2019–20 Lehigh Valley Phantoms season

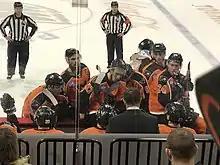
The Lehigh Valley Phantoms during a game at the PPL Center on January 15, 2020.

The Phantoms hosted on a five-game homestead from January 11 to 18, and won each of those games, which included three shutouts and two victories by scores of 5–4 and 4–1. The team had consecutive 2–0 shutouts on January 11 and 12, with Alex Lyon making 37 saves during Lehigh Valley's first home win of 2020 on January 11. It was his first shutout of the season and the sixth of his career, the most of any goaltender in Lehigh Valley history. The game also saw Bunnaman extend his point streak to four games, shortly after which he was called up to the Flyers for the second time in the season. Jean-François Bérubé made 35 saves in his first shutout of the season on January 12. Through that date, Lehigh Valley had the fewest goals scored in the AHL with 88. Frost recorded his first professional two-goal game on January 15 against the Syracuse Crunch, and Max Willman scored his first AHL goal. A January 17 victory over the Binghamton Devils marked Isaac Ratcliffe's first career multi-point game, as well as Sushko's first multi-point game since November 3. Bérubé won his fourth straight game on January 18, and recorded his second shutout of season and of the week. The 4–0 victory over the Rochester Americans also saw Greg Carey score two goals, making him the first player to score 100 goals since the Phantoms moved to Lehigh Valley, and tying Kirby Law for third-most goals in overall Phantoms franchise history.